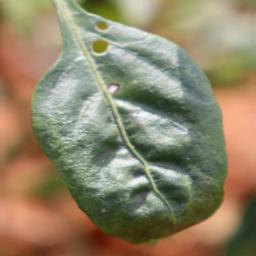
Label: healthy